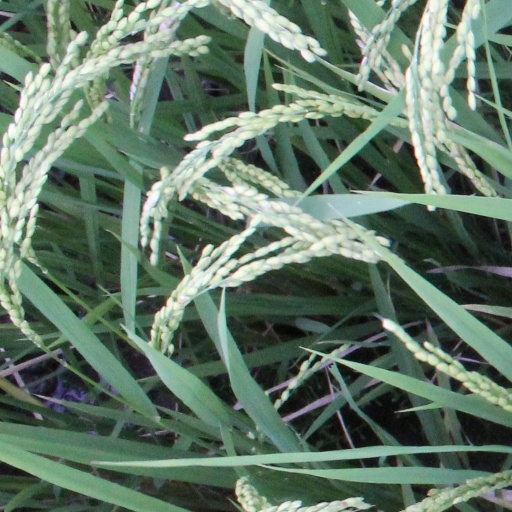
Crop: rice